Software update

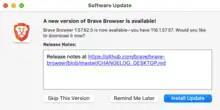
A Sparkle software update prompt on macOS

Software update systems allow for updates to be managed by users and software developers. In the 2017 Petya cyberpandemic, the financial software "MeDoc"'s update system is said to have been compromised to spread malware via its updates. On the Tor Blog, cybersecurity expert Mike Perry states that deterministic, distributed builds are likely the only way to defend against malware that attacks the software development and build processes to infect millions of machines in a single, officially signed, instantaneous update. Update managers also allow for security updates to be applied quickly and widely. Update managers of Linux such as Synaptic allow users to update all software installed on their machine. Applications like Synaptic use cryptographic checksums to verify source/local files before they are applied to ensure fidelity against malware.